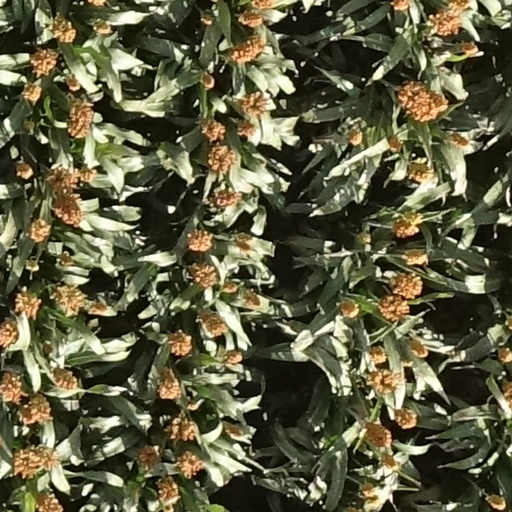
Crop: sorghum